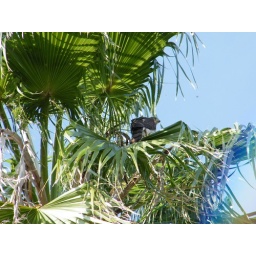
hawk perched and a flying wasp in the sky